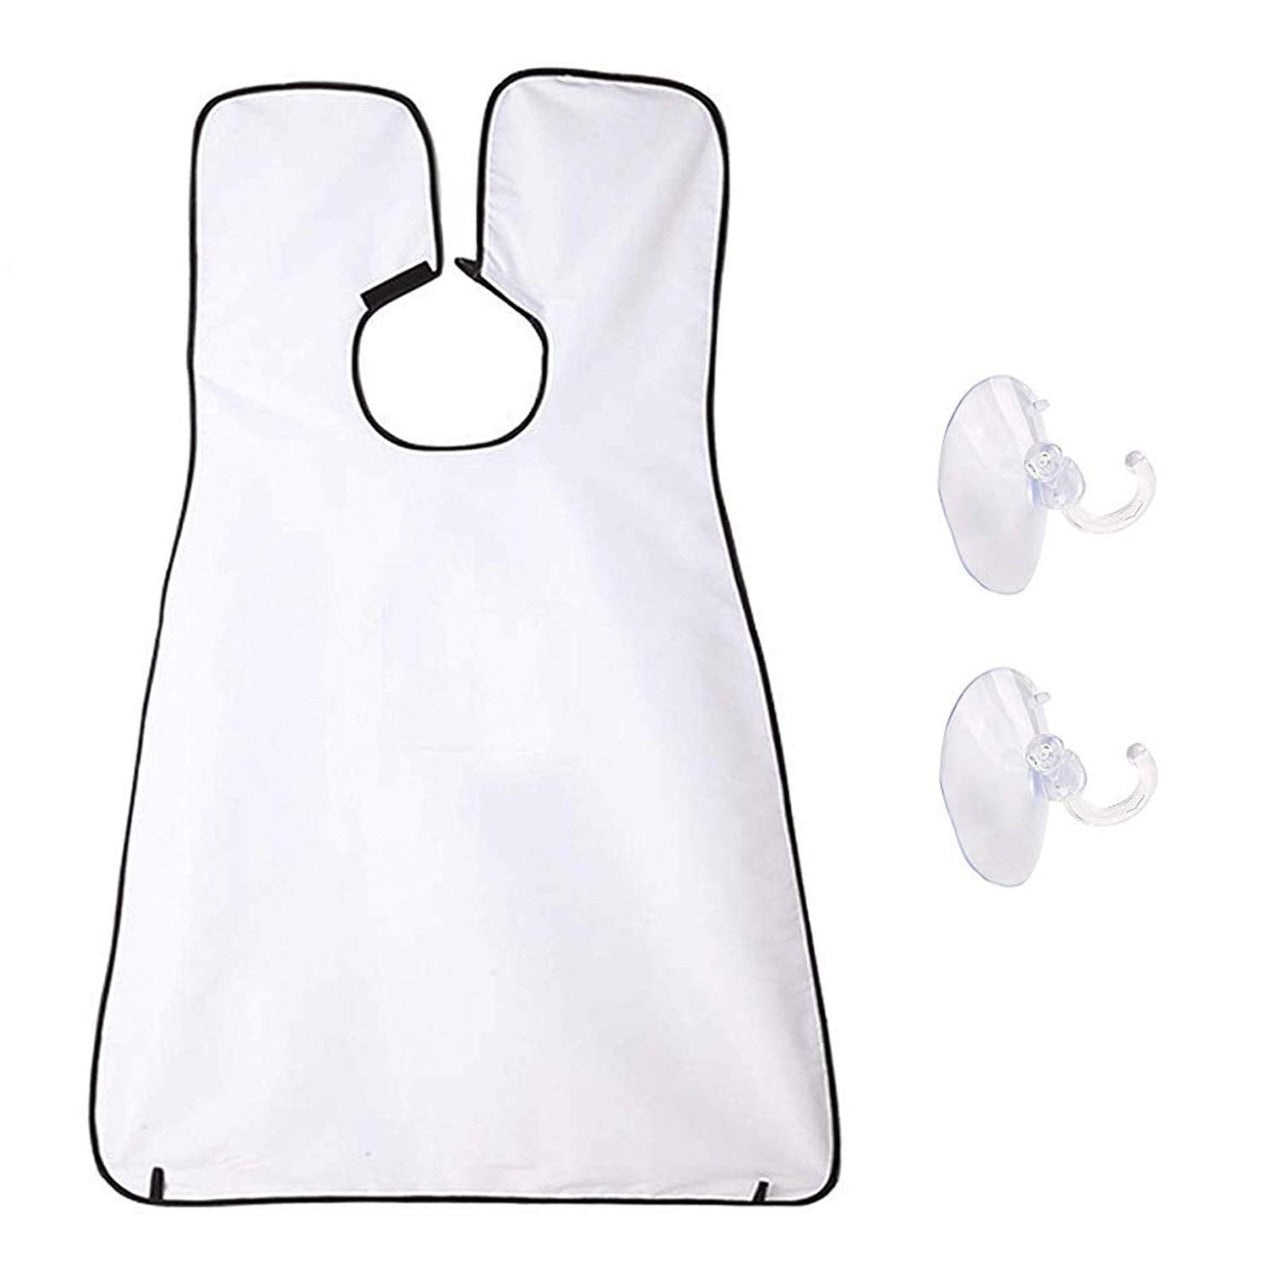
Beard Apron Hair Clippings Catcher Grooming Bib
?? Men Shaving & Trimming Beard Apron Hair Clippings Catcher Grooming Bib Non Stick Hair Beard Cape Cloth Waterproof with 2 Suction Cups Beard Bib Features the Latest Design, Pretty Practical Beard & Hair Catcher, Making Facial Grooming is No Longer a Very Messy, and Saving Your Time. ?? How to Use the Beard Bib Step 1: Attach the neck straps around your neck and secure the suction cups to the mirror. Step 2: Begin with your normal shaving routine. Trim your beard mess-free as the bib will help you clean up in seconds. Step 3: Need to take a quick break while shaving? No worries! Just detach the strap, attach the rings to the suction cup and walk away. Step 4: Dispose of the waste in the bin by gently shaking the bib. The bib just acts like a salon cape that will allow for easy disposal. ?? Strong Suction Cups (2 Pices) Before you whip out your razor or clippers make sure your beard apron is suctioned properly to the mirror. When going for a full facial deforestation, the last thing you want is a shower of hair all over the bathroom. Beauty Suction cups are extremely strong and will stay securely in place. Once you finish your shave, simply unhook the suction cups using the tabs. ?? With Fun without the Mess Have fun shaping your beard the way you like it without thinking of cleaning afterwards. Just stick our vacuum suction cups on your mirror and watch your hair collect on the beard catcher / apron for easy disposal. Don’t let Mother Nature decide on your beard shape.
Brand: AVK Marketing
Category: Health & Beauty > Personal Care > Shaving & Grooming